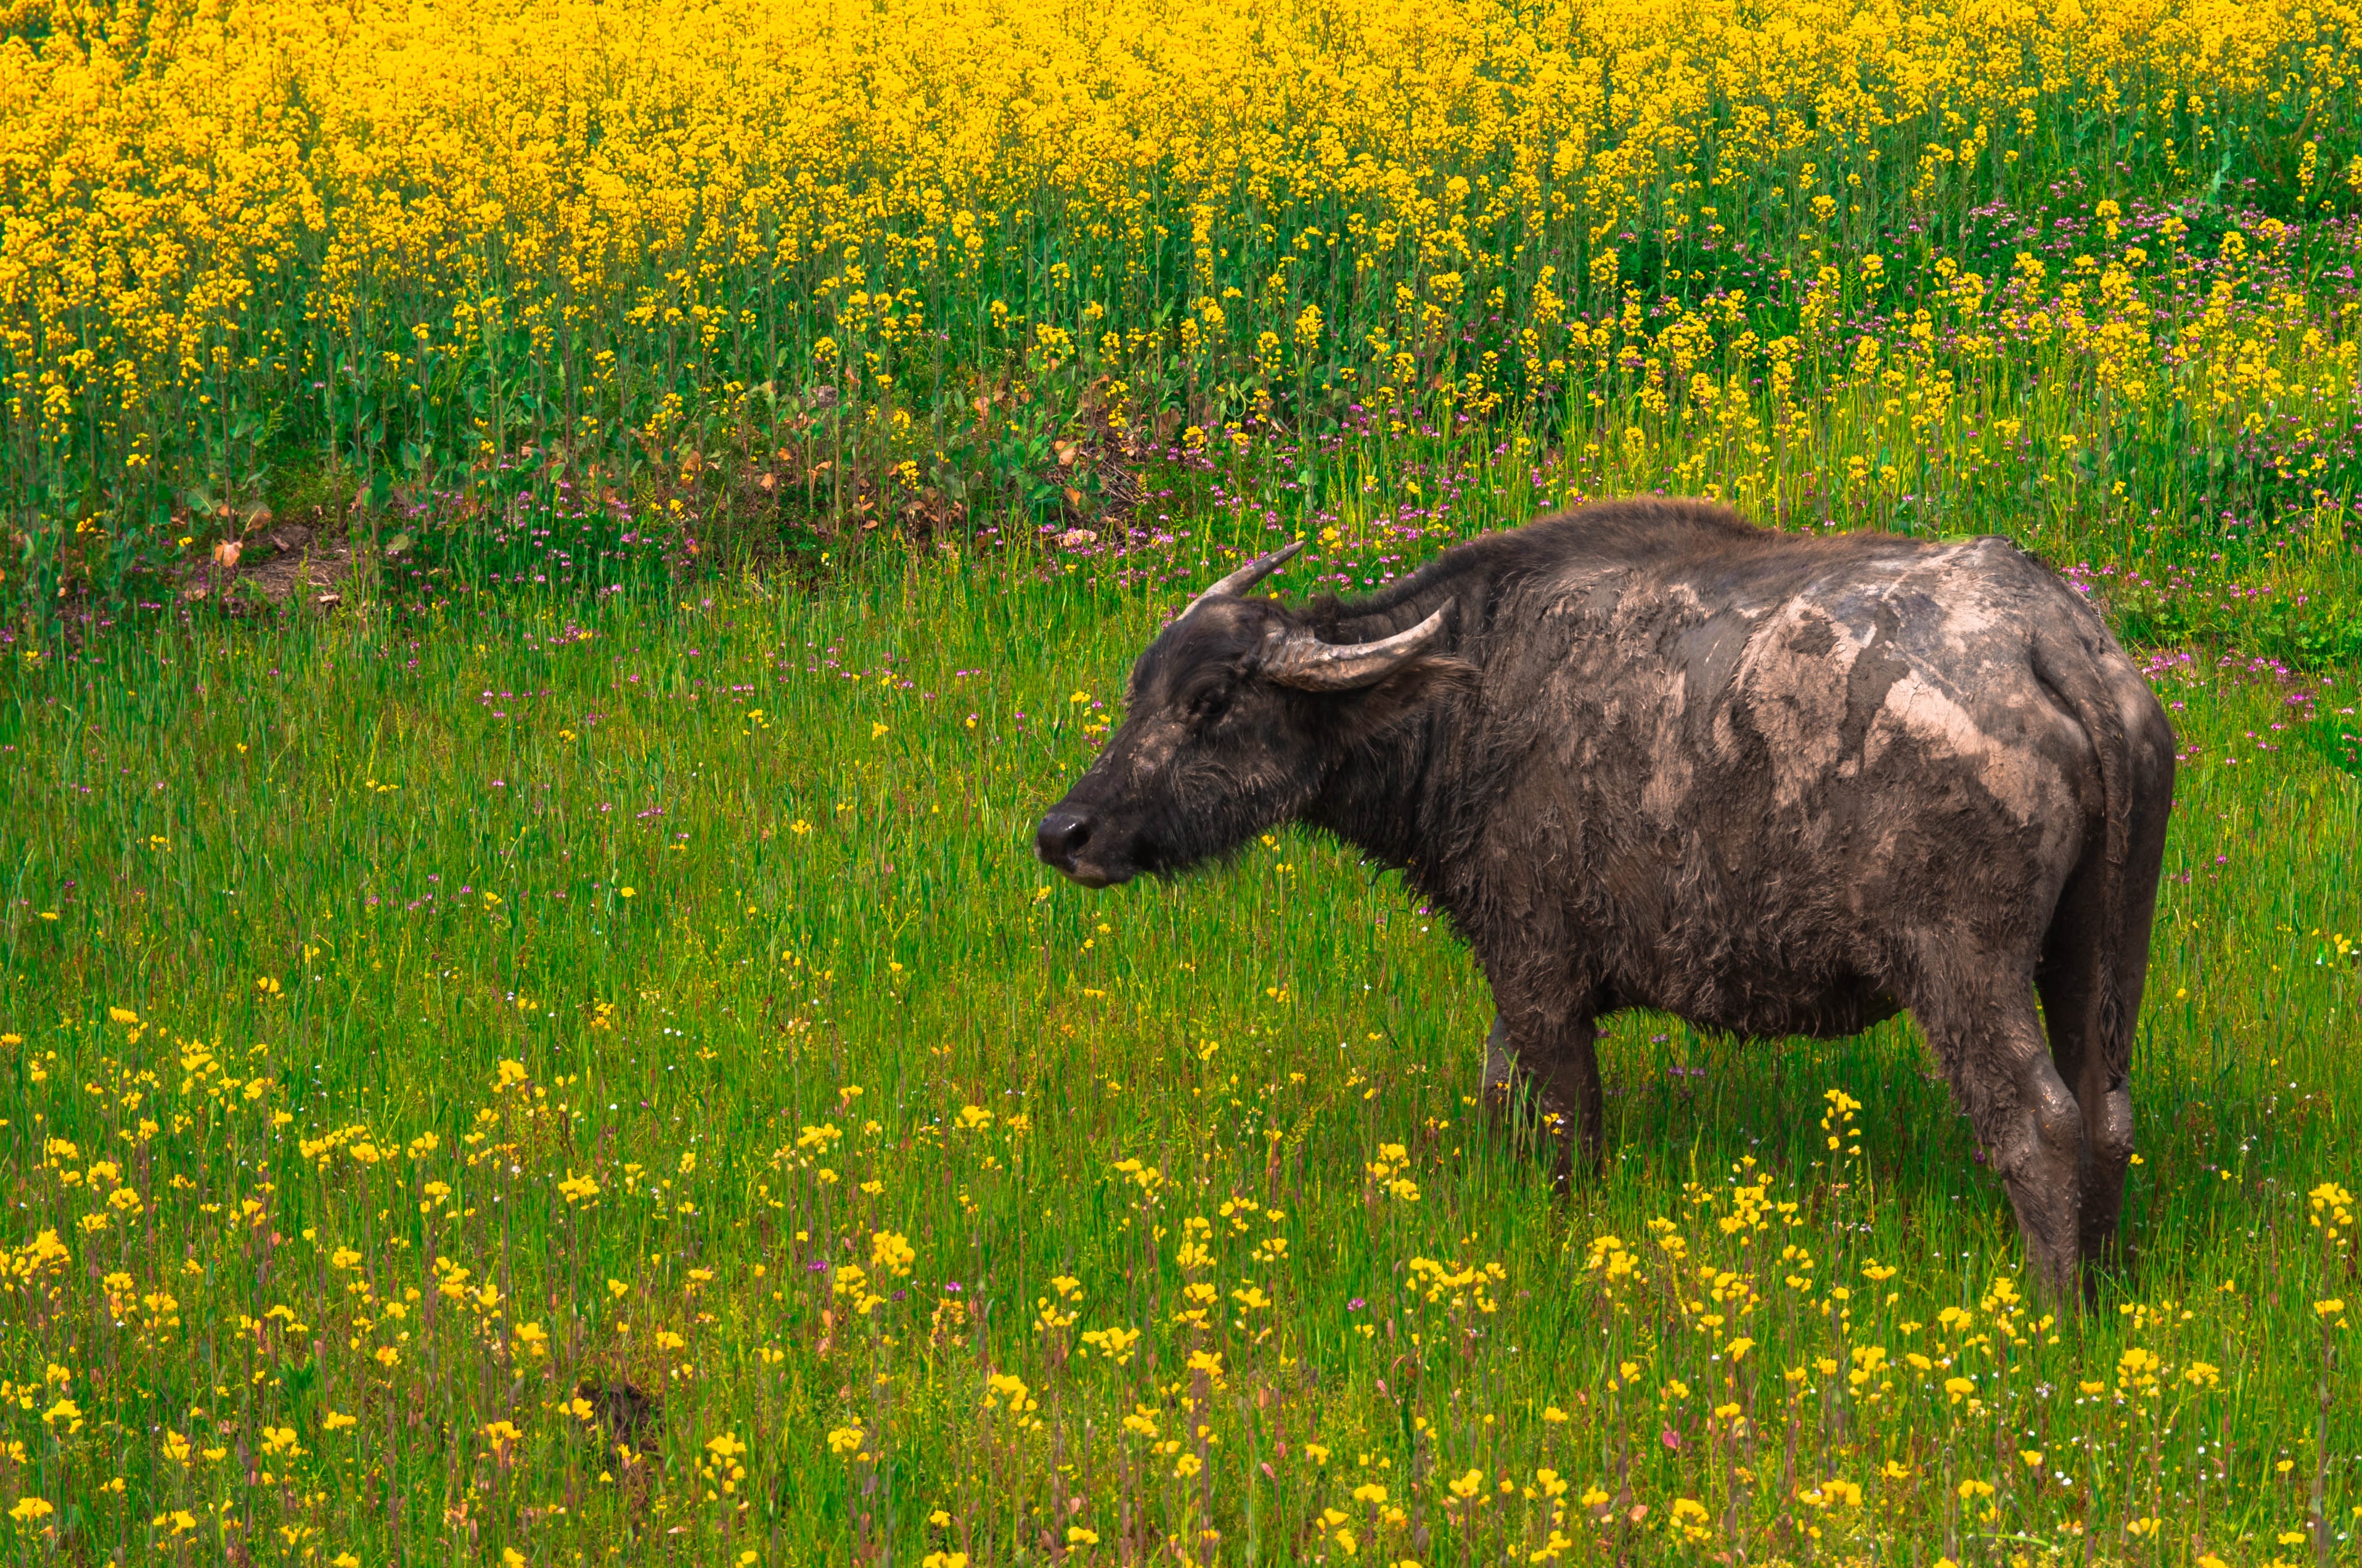
grass, field, farm, meadow, prairie, flower, wildlife, pasture, grazing, agriculture, fauna, plain, grassland, china, buffalo, tundra, water buffalo, cattle like mammal